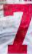
Number: 7